Bad command or file name

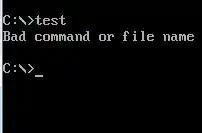
Screenshot of the error in MS-DOS

"Bad command or file name" is a common and ambiguous error message in MS-DOS.